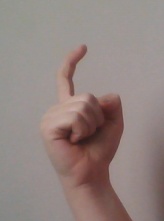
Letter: ra